History of the Philippines

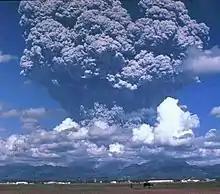
Mount Pinatubo erupted in 1991.

As President, he was a close friend and supporter of the United States and a vocal spokesman against communism during the Cold War. He led the foundation of the Southeast Asia Treaty Organization, also known as the Manila Pact of 1954, that aimed to defeat communist-Marxist movements in Southeast Asia, South Asia and the Southwestern Pacific.